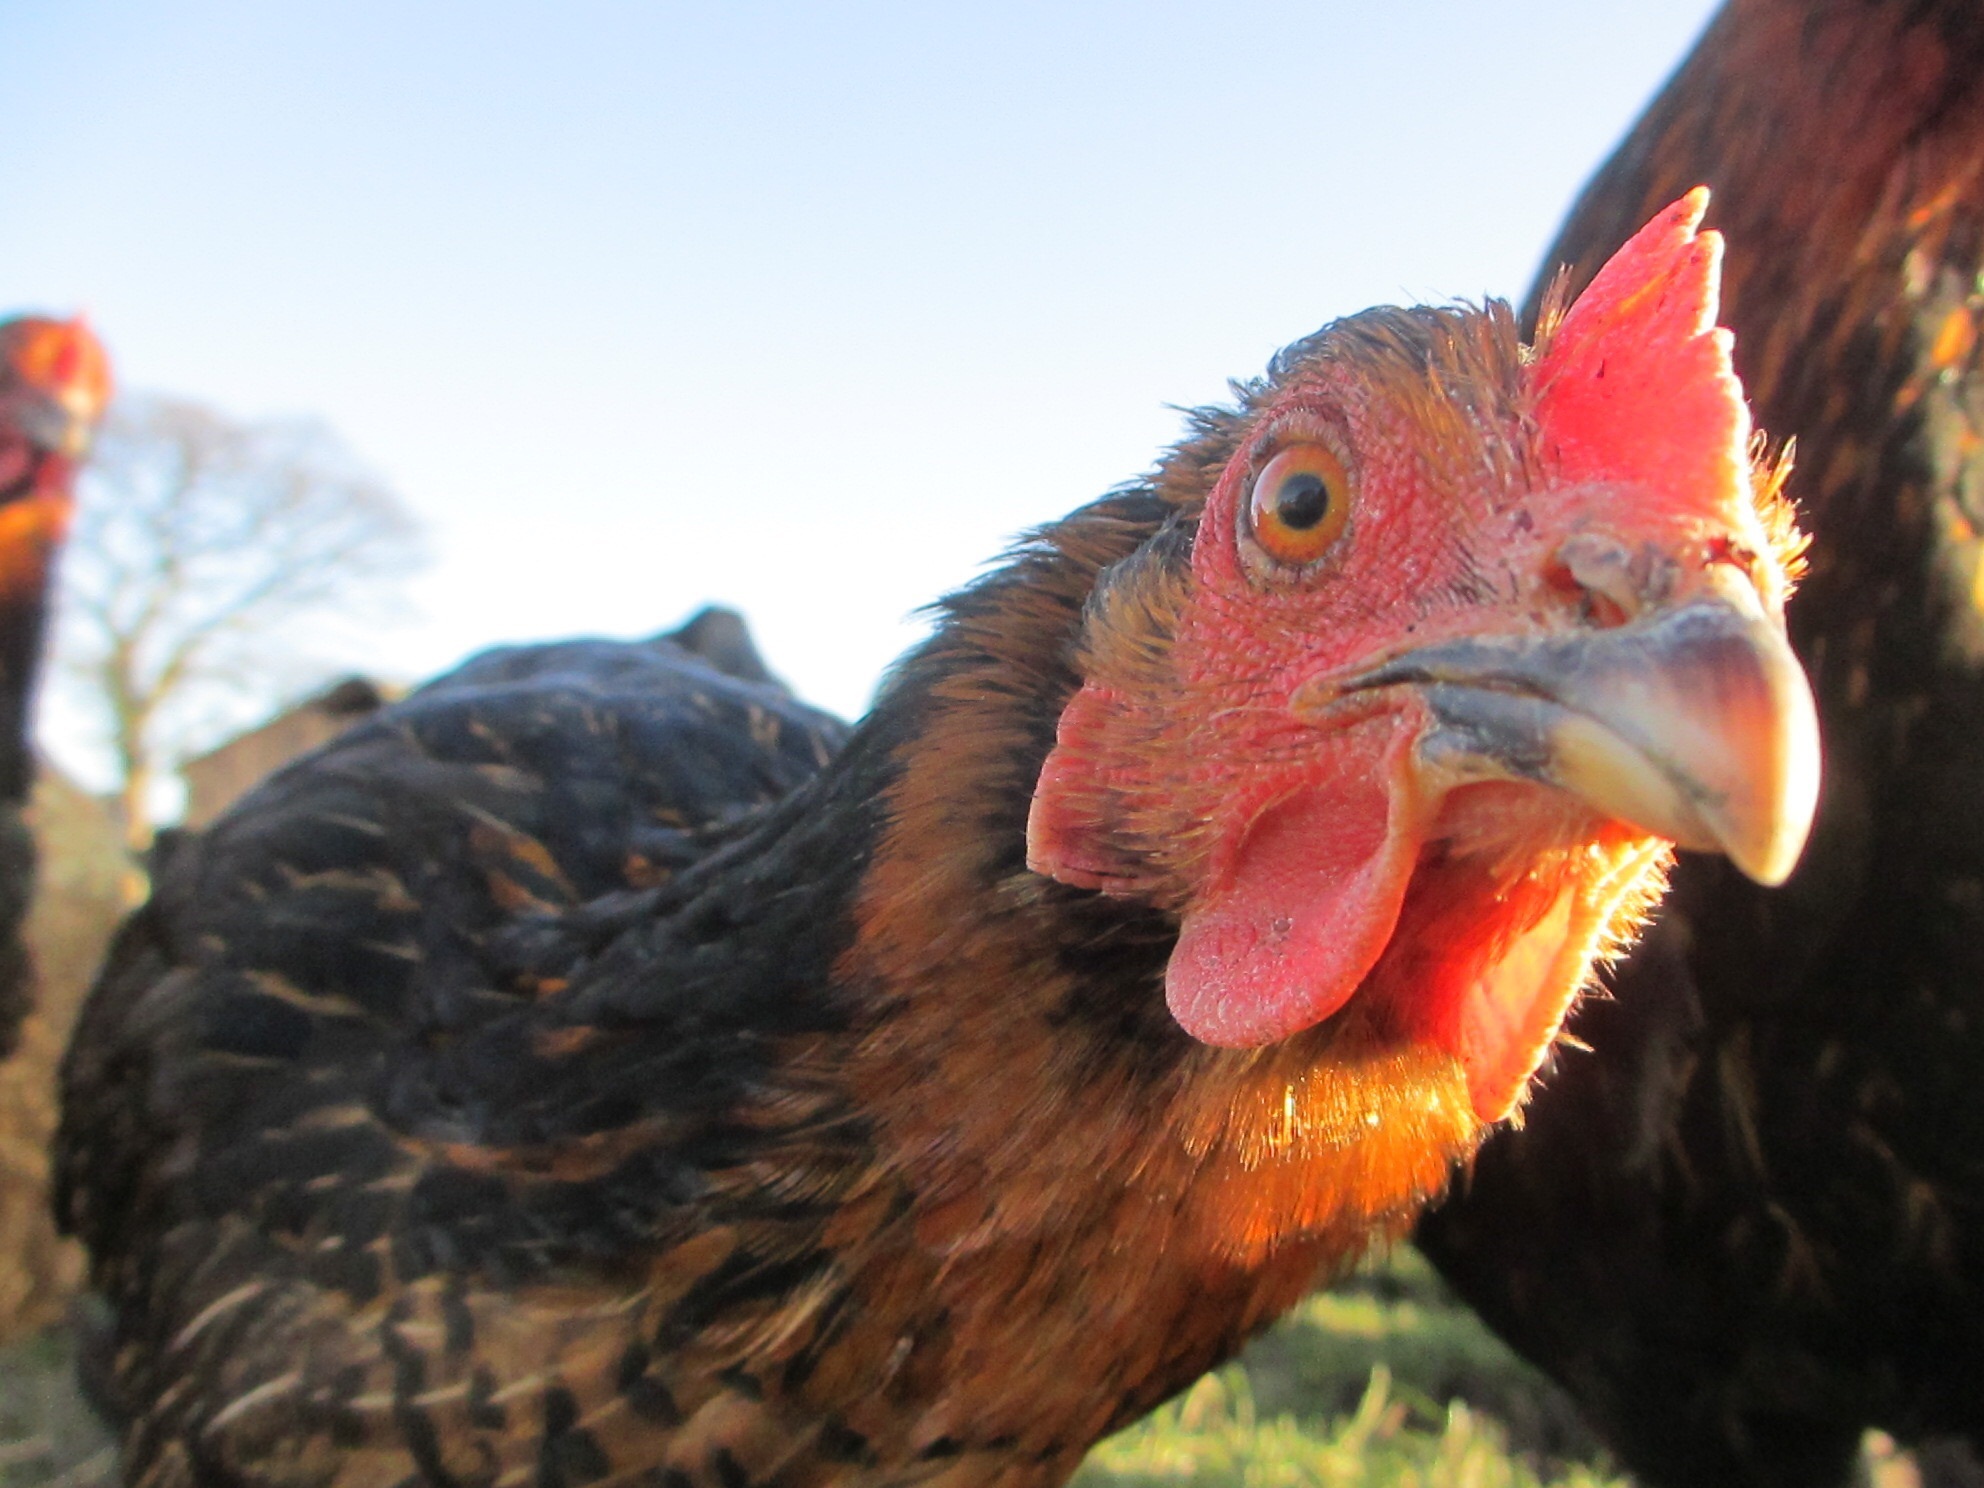
bird, farm, animal, wildlife, farming, beak, livestock, chicken, fowl, fauna, rooster, poultry, hen, close up, galliformes, vertebrate, phasianidae